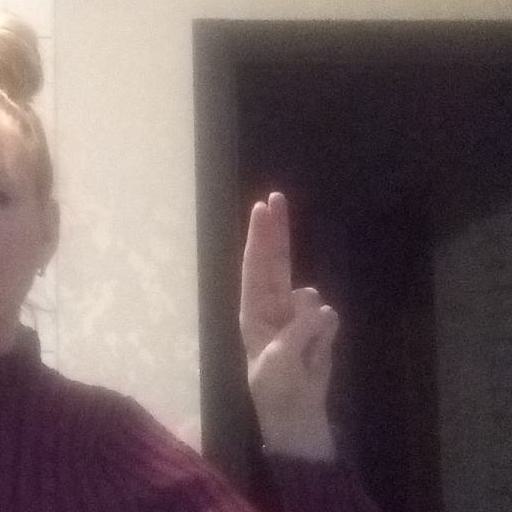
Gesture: two_up